Province of Pomerania (1815–1945)

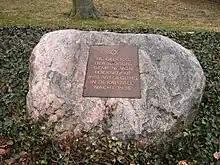
Memorial to the victims of the "Kristallnacht" in Löcknitz

Besides the repressions Jews had to endure in all Nazi Germany, including the destruction of the Pomeranian synagogues on November 9, 1938 (Reichskristallnacht), all male Stettin Jews were deported to Oranienburg concentration camp after this event and kept there for several weeks.